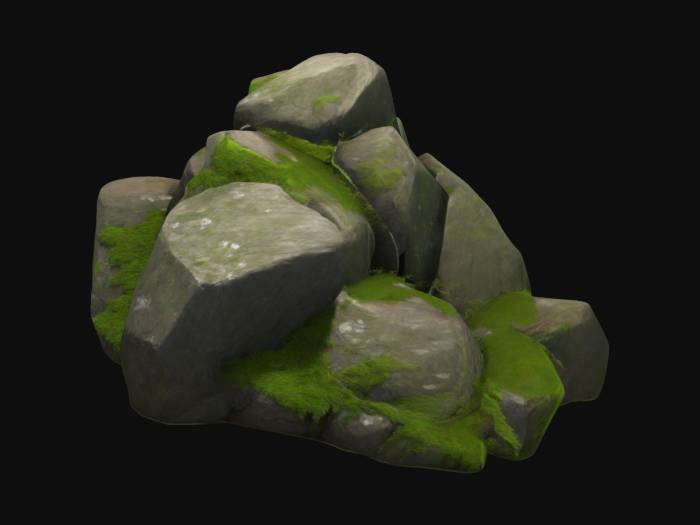
미적 점수 (1~10점): 4